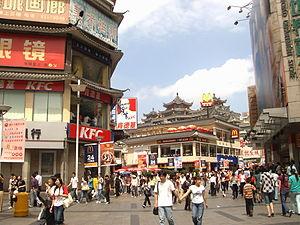
quartier commerçant de Dongmen, dans le district de Luohu, à Shenzhen中文（简体）‎: 深圳东门